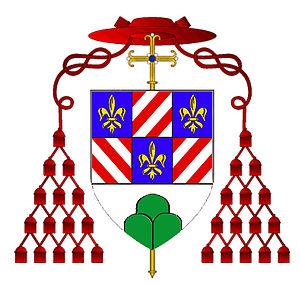
Gaetano Bedini est un prélat, cardinal et diplomate italien de l'Église catholique romaine.